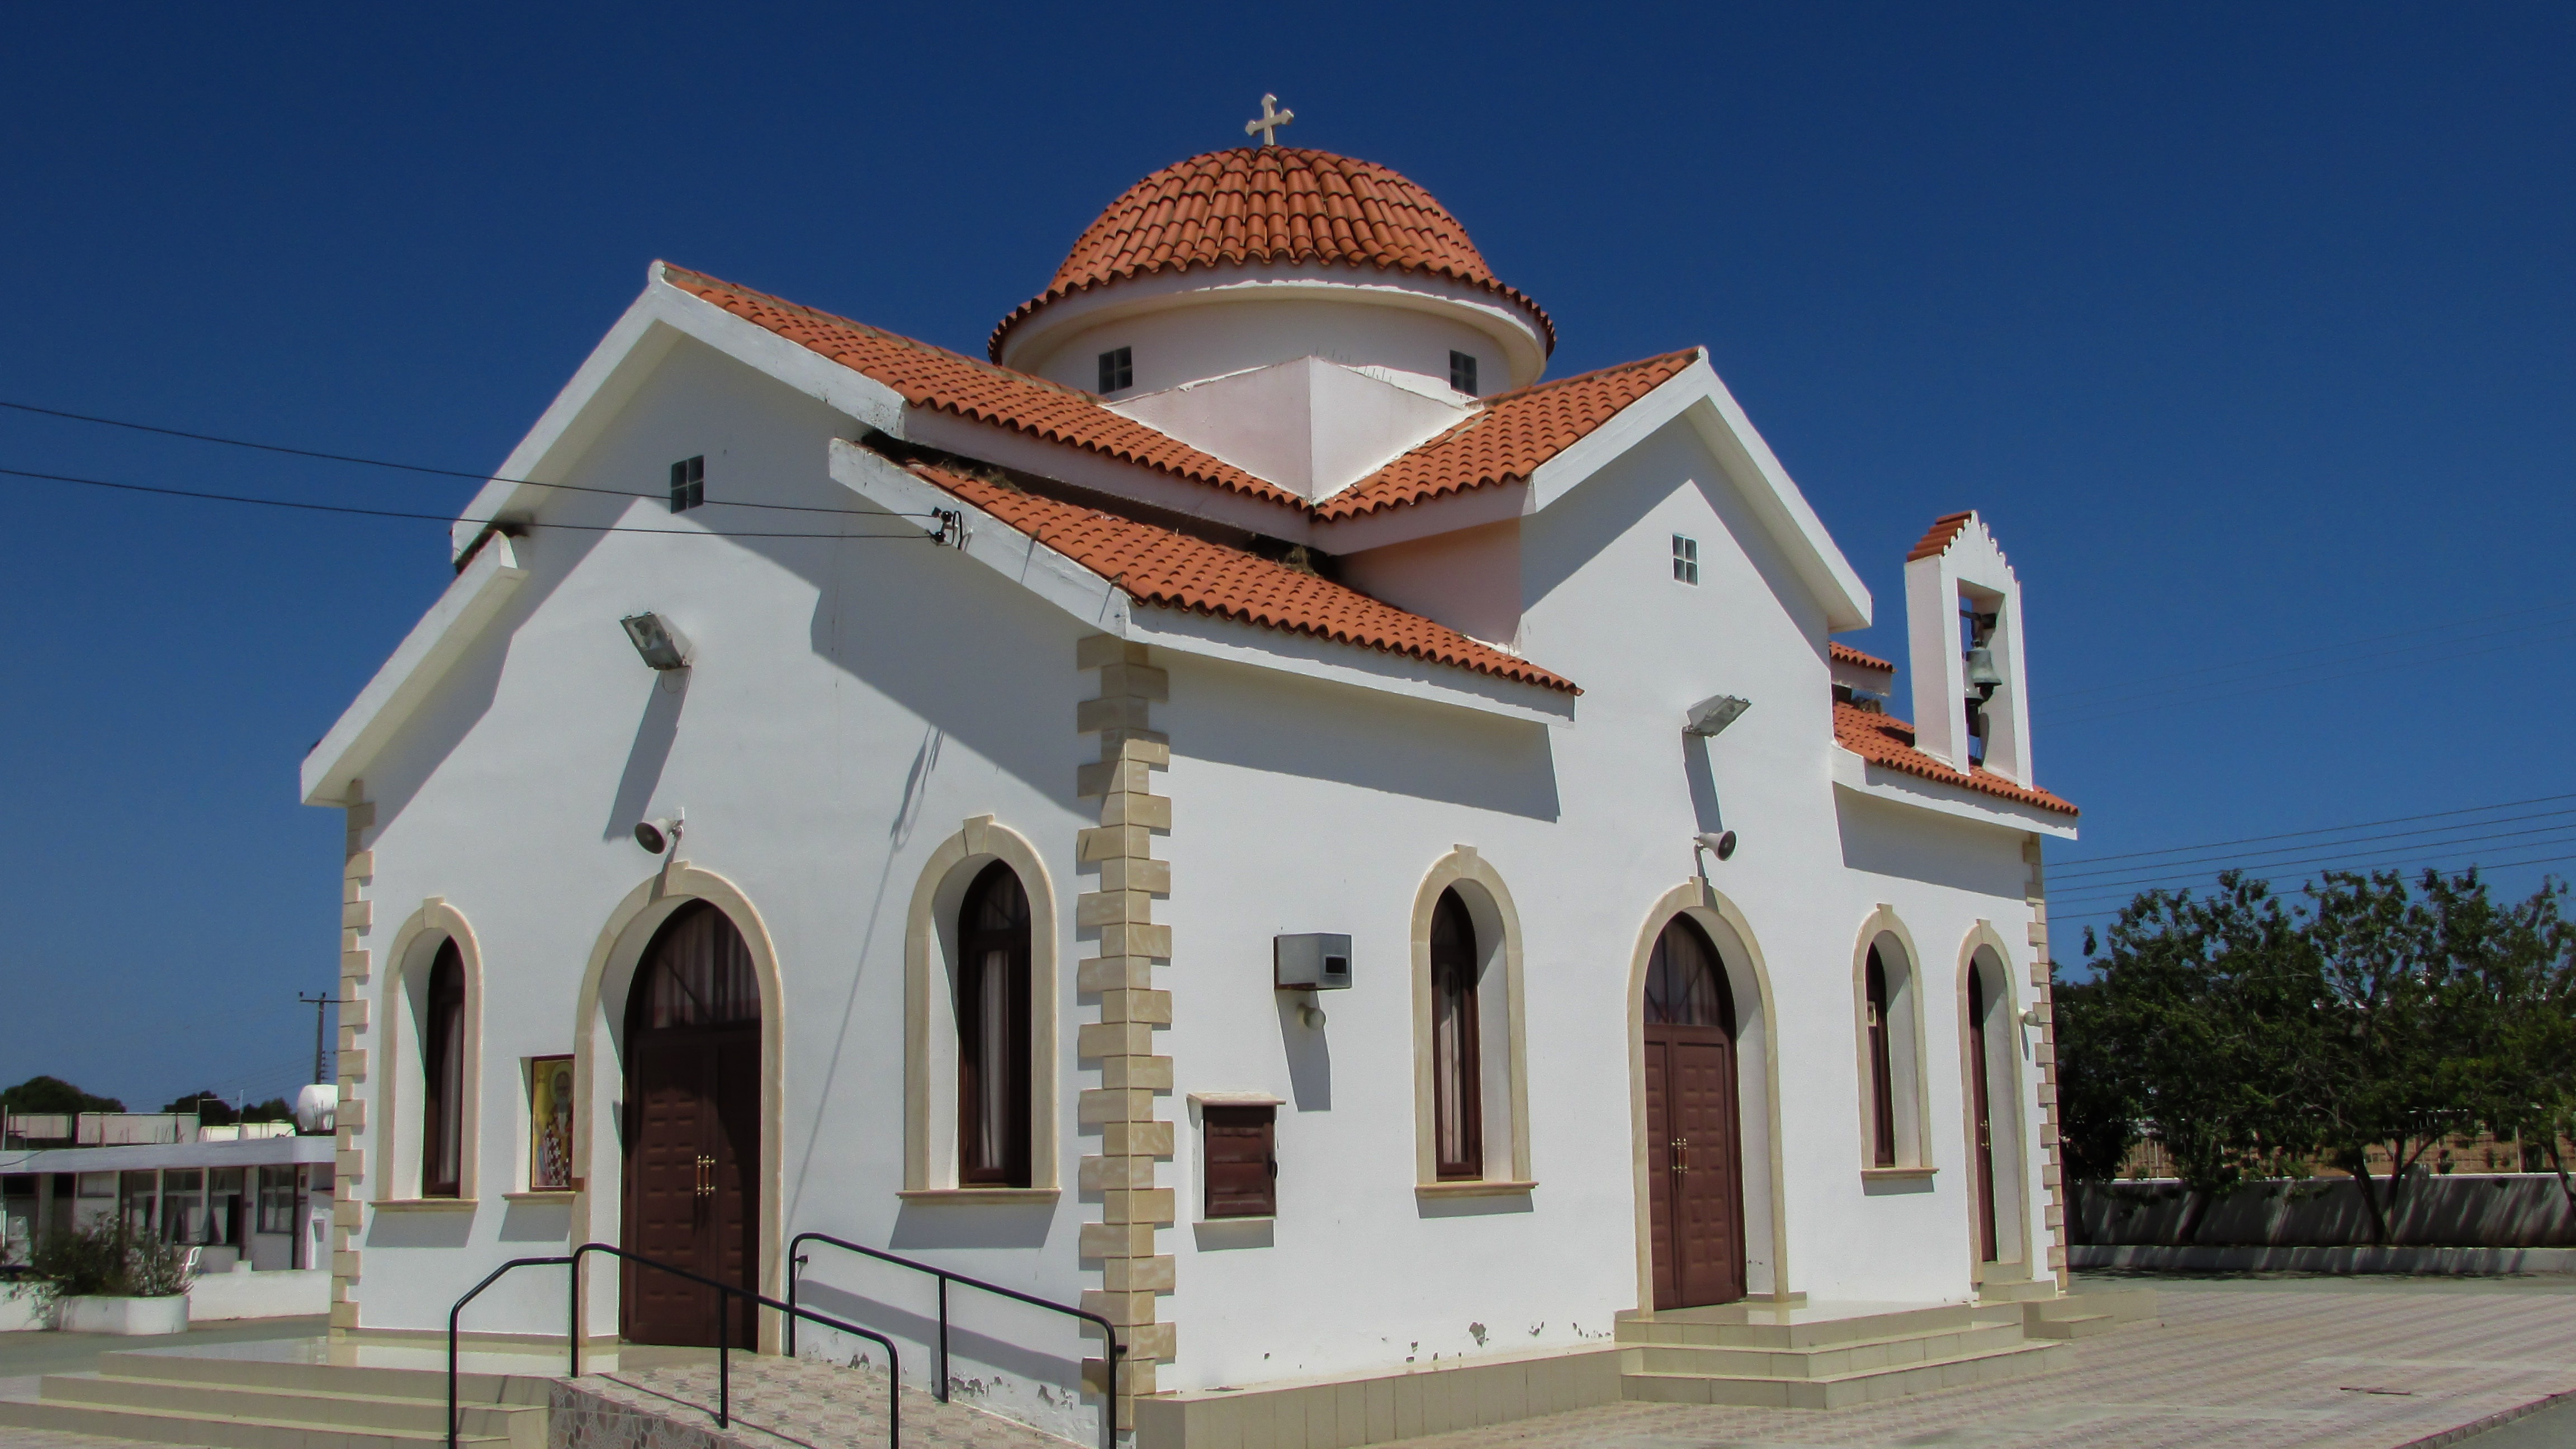
architecture, building, facade, church, chapel, place of worship, temple, monastery, synagogue, orthodox, cyprus, liopetri, historic site, byzantine architecture, spanish missions in california